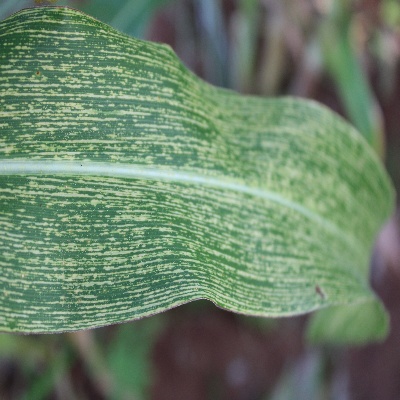
Crop: Maize
Condition: streak virus